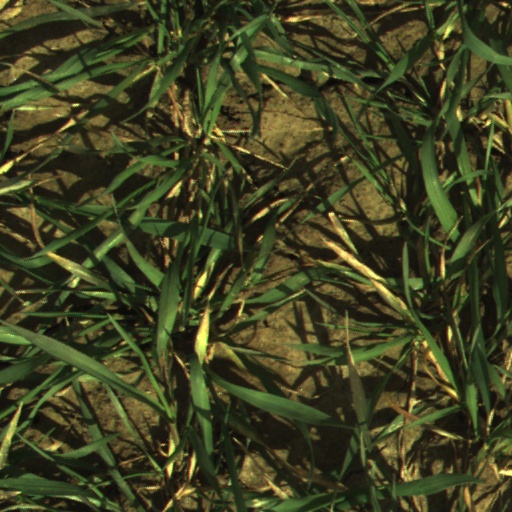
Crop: wheat